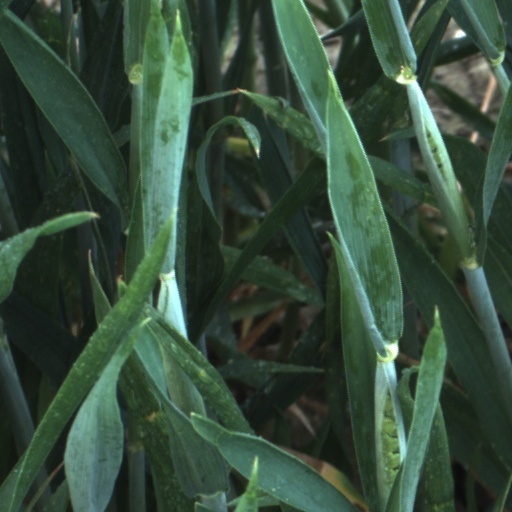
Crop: wheat